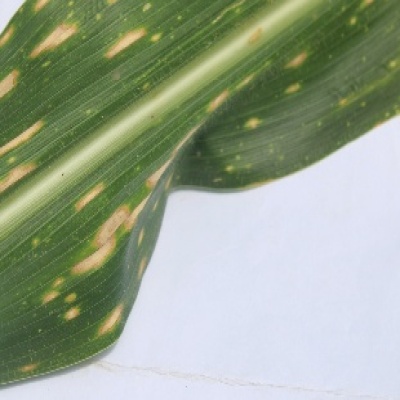
Label: Corn_(Maize)___Leaf_Spot